Mohammed Merah

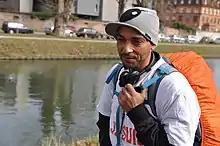
Merah's older brother Abdelghani, in Strasbourg

Mohammed Merah's older brother, Abdelghani, said that Mohammed was raised in an "atmosphere of racism and hatred." He blamed his family for Mohammed's attraction to extremist Islamism and antisemitism. Merah's sister Souad said, "I am proud of my brother. He fought until the end[...] Jews, and all those who massacre Muslims, I detest them."